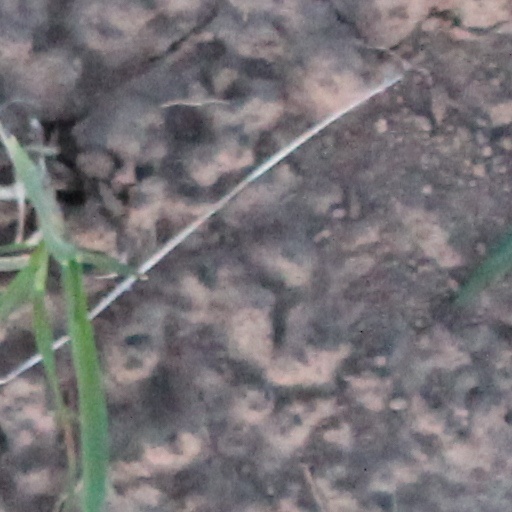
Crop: wheat